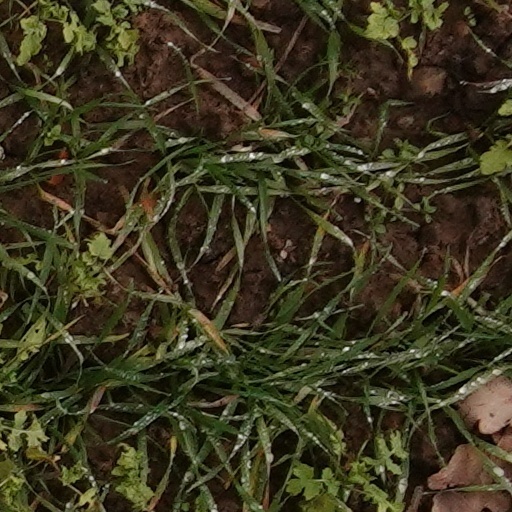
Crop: wheat